Danny Rubin (basketball)

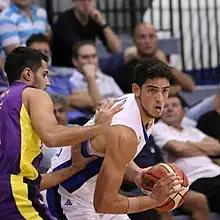

Danny Rubin (born July 26, 1991) is an American-Israeli professional basketball player who last played for Bnei Herzliya of the Israeli Basketball Premier League.